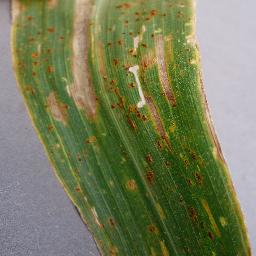
Label: Corn___Cercospora_leaf_spot Gray_leaf_spot